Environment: real
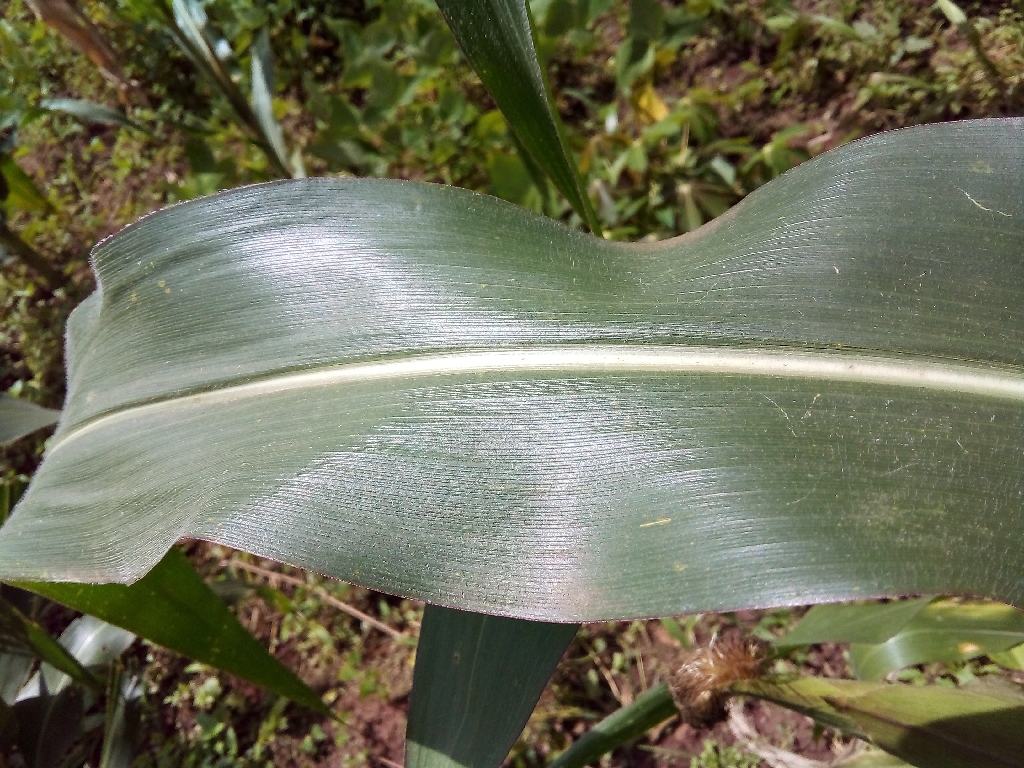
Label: healthy